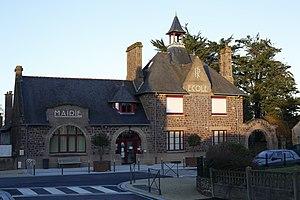
Mairie de Boisgervilly. Brezhoneg: Ti-kêr Koad-Yarnvili.
Boisgervilly est une commune française située dans le département d'Ille-et-Vilaine en Région Bretagne.